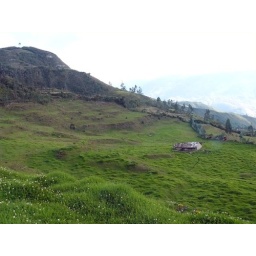
A green field below the trail